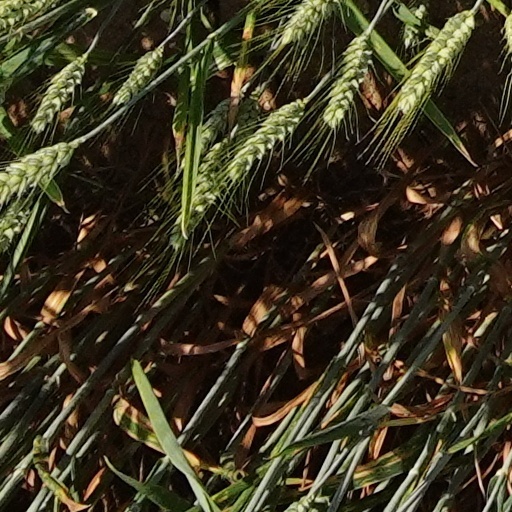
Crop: wheat